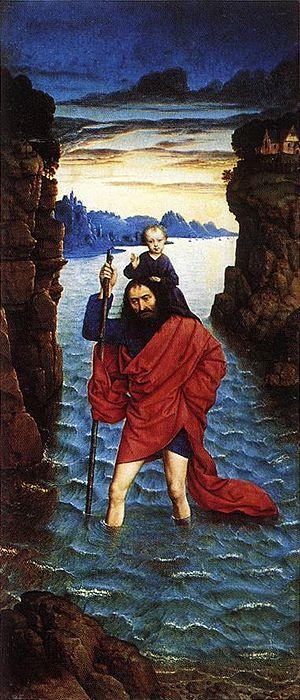
Saint Christophe portant l'Enfant Jésus est un thème fréquemment illustré dans l'iconographie chrétienne. C'est l'épisode de la légende de saint Christophe, où cette personne, qui alors s'appelle encore Réprouvé, transporte l'enfant Jésus pour passer une rivière. Réprouvé était un géant imposant. Il ne voulait se mettre au service que d'une personne n’ayant peur de rien. Après plusieurs échecs, il rencontre un ermite qui l'instruit dans la foi chrétienne et lui recommande de se faire passeur ; c'est là que Jésus, enfant, se présente ; mais pendant la traversée, il devient de plus en plus lourd ; à la question de Réprouvé, il répond qu'il « porte le monde entier » ou « tous les péchés du monde ». Ces quelques détails servent à reconnaître Christophe :